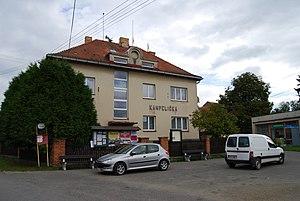
Kocelovice est une commune du district de Strakonice, dans la région de Bohême-du-Sud, en République tchèque. Sa population s'élevait à 150 habitants en 2017.